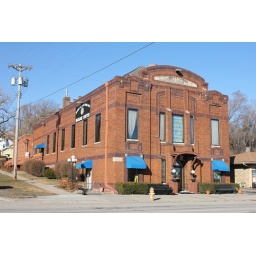
Community building in Omaha's Florence neighborhood and former home of the Florence Branch library.